Heralds of the Gospel

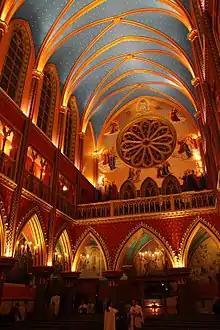

The Heralds were recognized as an International Association of Pontifical Right by Pope John Paul II on 22 February 2001.